Kodumudi Magudeswarar Temple

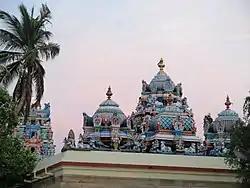
Legend of temple

The east facing temple is 640 feet in length and 484 feet in breadth. The temple houses the shrines for Lord Shiva, Lord Vishnu and Lord Brahma, hence the name Trimurthy Kovil. This vast temple has 3 entrances on the east side. To the north of the central gate lies the entrance for the shrine of the presiding deity Lord Shiva known as Kodumudi Nathar and Makuteswarar. To the south of the central gate lies the entrance for the shrine of female deity his consort mother Parvathy known as Panmozhi Nayaki and Soundarambika. Lord Vishnu is called as Veeranarayana Perumal . Kunchitapaada Natarajar has both his feet on the ground, in contrast to the raised left foot. The Stala Vriksham is Vanni tree and the Theertham is river Kaveri.